Riverfront Park (Harrisburg)

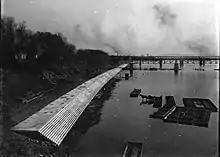
Front Steps from Market Street Bridge looking south during construction of Riverfront Park, November 1914.

The park runs parallel to the Susquehanna River between the shoreline and Front Street, from Vaughn Street at the north to the I-83 John Harris Bridge at the south. It includes a concrete waterfront esplanade as well as greenspace on the riverbank first developed during the City Beautiful Movement in the early 20th Century by Warren H. Manning as one of the first riverfront reclamations by American cities. Riverfront Park overlooks views of the river, City Island, Wormleysburg and Blue Mountain in the distance. Riverfront Park is also part of the larger Capital Area Greenbelt and maintains bike lanes and paved paths. Along the park are many statues, memorials, a series of exercise pits, gardens, public art installations, and a Harrisburg Centennial time capsule. Special areas include the Sunken Gardens, gravesite of John Harris Sr., and Kunkel Memorial Plaza.